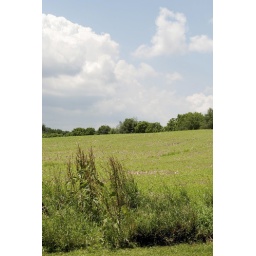
A farming field currently empty beneath a blue sky.